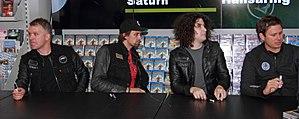
Angels and Airwaves, stylisé Angels & Airwaves et abrégé en AVA, est un groupe de rock alternatif américain, originaire de San Diego, en Californie. Formé en 2005, le groupe comprend Tom DeLonge, David Kennedy, Ilan Rubin et Matthew Rubano.